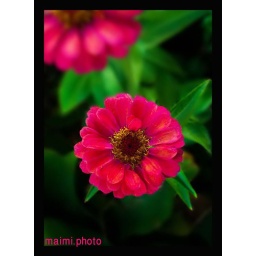
pink flower in Tabouk